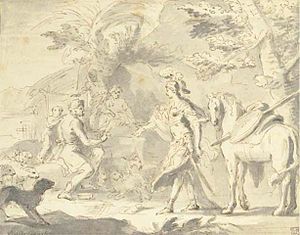
Placido Campolo
Placido Campolo, Herminie chez les Bergers.
Placido Campolo var en italiensk maler i den sene barok født i Messina på Sicilien. I Rom studerede han hos maleren Sebastiano Conca; i 1731 vendte han tilbage til Messina for at male Galleria del Senato. Han døde af pest i 1743.